Thematic focus of Robert Browning's poetic work

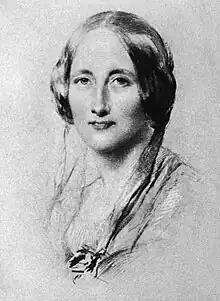
Elizabeth Gaskell, author of "Ruth".

These landscapes, however, are not necessarily composed from nature. More often, they are composites, as shown in the example of "Childe Roland to the Dark Tower Came". While the tower was seen in the Carrara Mountains (which Elizabeth had dedicated a poem to in 1842, "The Hills of Carrara"), during a trip to Italy, a painting admired in Paris completed the scene, and Roland's horse is none other than the animal depicted in a tapestry in the family salon, all cemented by the memory of a line from King Lear (Act III, Scene 4, line 187), which alludes to a set of ballads and legends known to the poet.